World War Z (film)

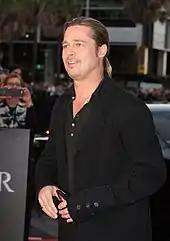
Actor Brad Pitt attending the Sydney premiere of the film

With a reported budget of over $125 million, "World War Z" began principal photography in July 2011 in Malta, with the first images of production being released a few days later. Filming was scheduled to move to Glasgow in August, with the production company looking to recruit 2,000 local extras for the shoot. At least 3,000 people showed up at a casting call in Glasgow on July 9, hoping for the opportunity to appear in a scene set in a financial district in Philadelphia. Scenes were also shot in Falmouth, Cornwall. Also in July, actor Elyes Gabel was cast as a character named Fassbach. Despite opposition from residents, some scenes were shot on the Heygate Estate in South London.